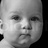
Emotion: neutral